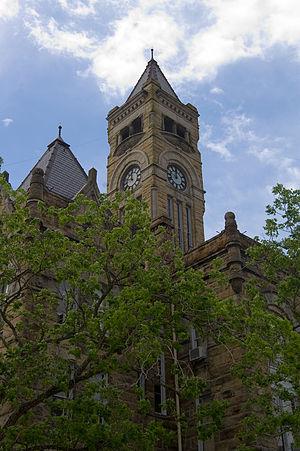
Le comté de Lavaca, en anglais : Lavaca County, est un comté situé dans le sud de l'État du Texas aux États-Unis. Fondé le 6 avril 1846, son siège de comté est la ville de Hallettsville. Selon le recensement des États-Unis de 2010, sa population est de 19 263 habitants, estimée, en 2017, à 20 062 habitants. Le comté a une superficie de 2 513 km², dont 2 512 km² en surfaces terrestres. Il est baptisé en référence au fleuve Lavaca, dont l'embouchure, la baie Lavaca, est située dans le comté.